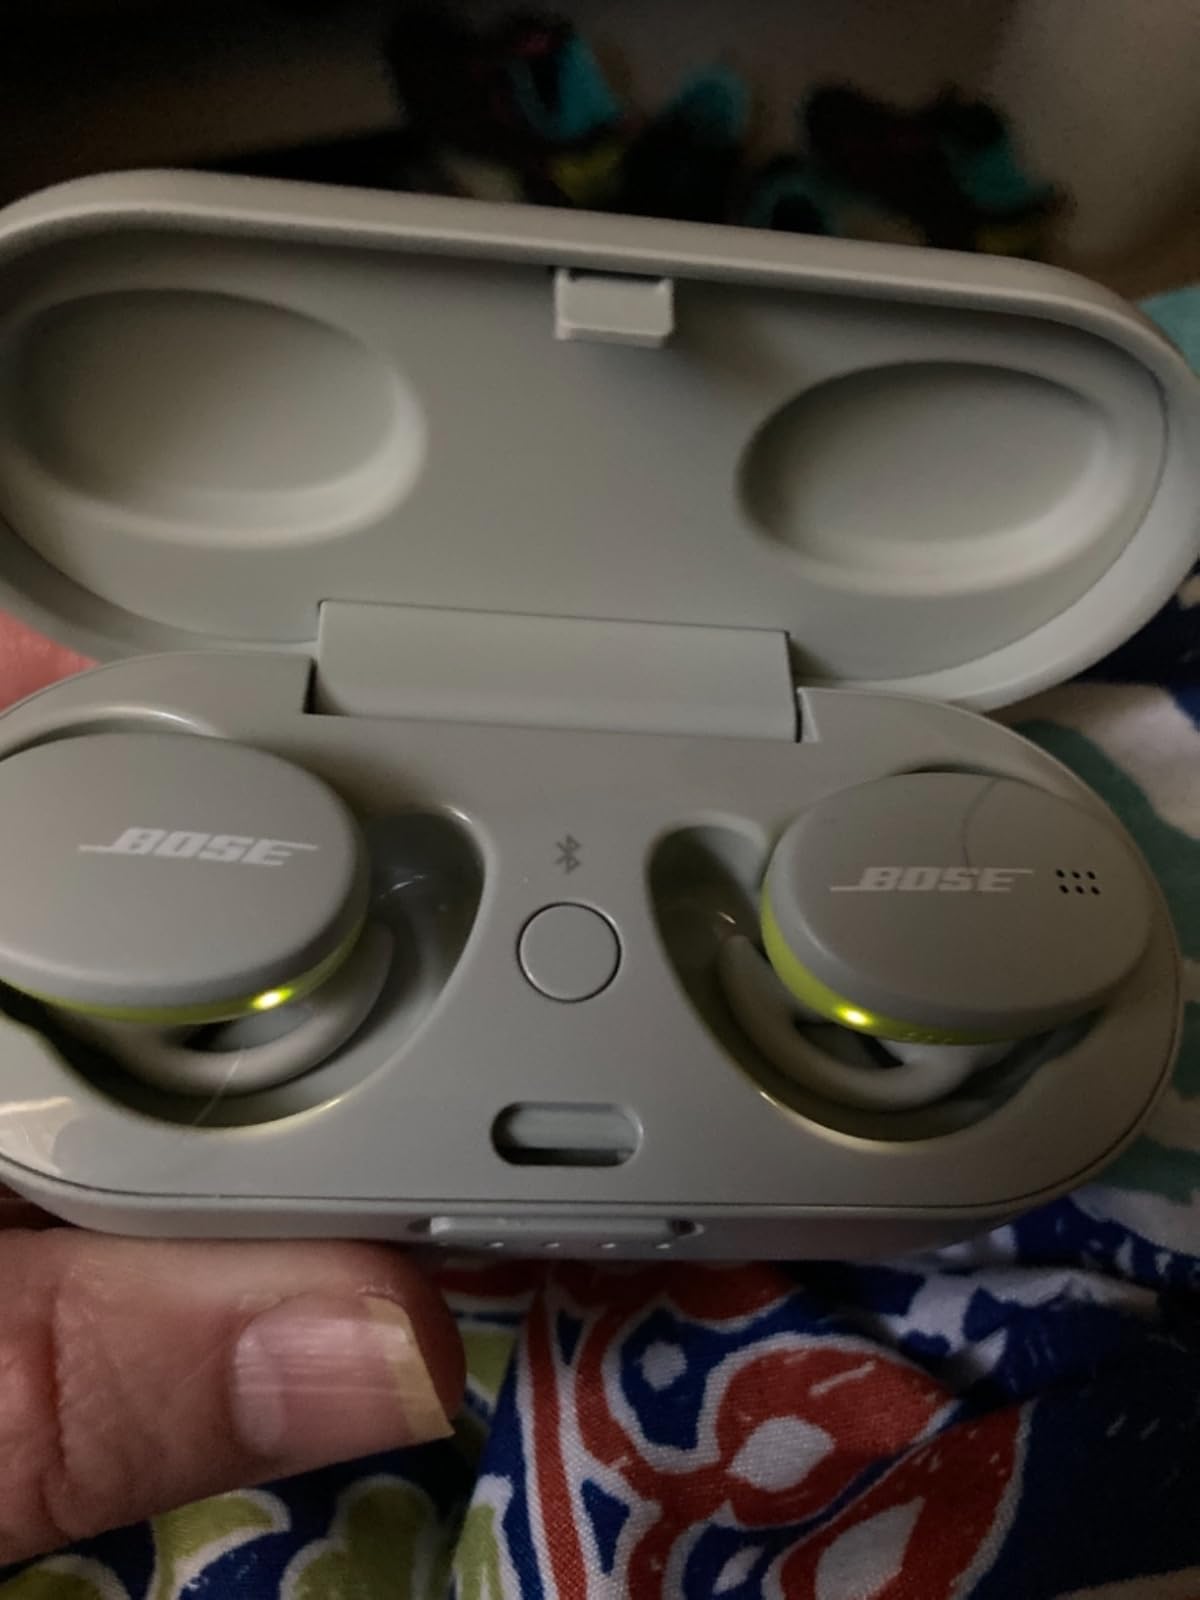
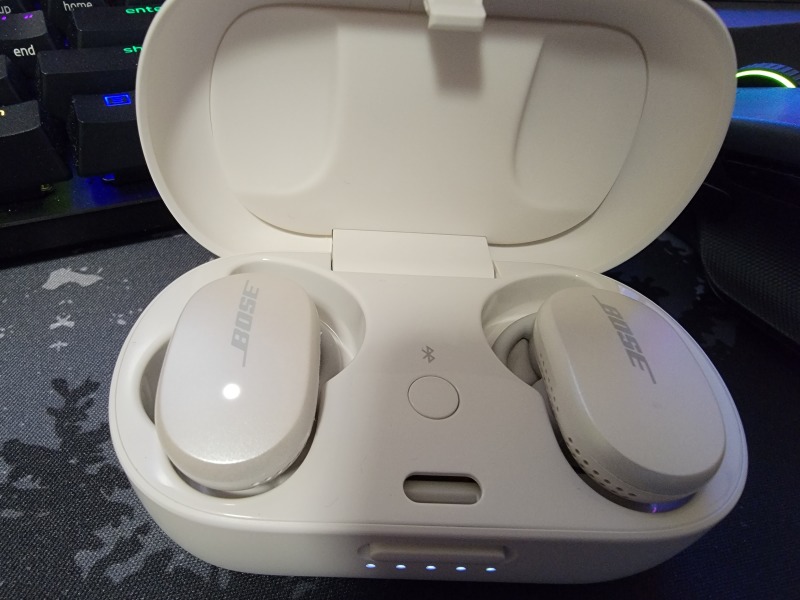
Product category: earbuds
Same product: no